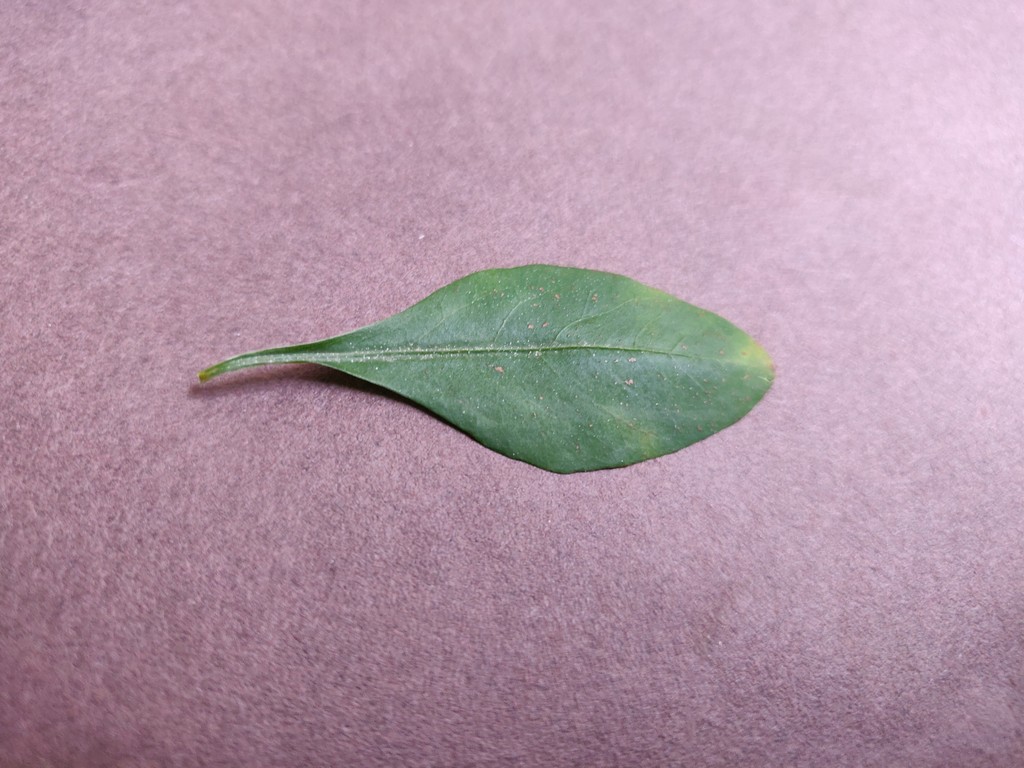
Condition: Unhealthy
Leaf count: single
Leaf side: front